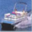
Label: ship